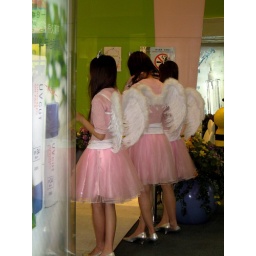
These three girls were standing outside a shopping mall in Kowloon to attract customers.